Alhambra

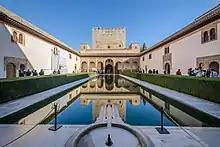
The Court of the Myrtles, the central courtyard of the Comares Palace

White marble quarried from Macael (in Almeria province) was also used to make fountains and slender columns. The capitals of columns typically consisted of a lower cylindrical section sculpted with stylized acanthus leaves, an upper cubic section with vegetal or geometric motifs, and inscriptions (like the Nasrid motto) running along the base or the top edge.